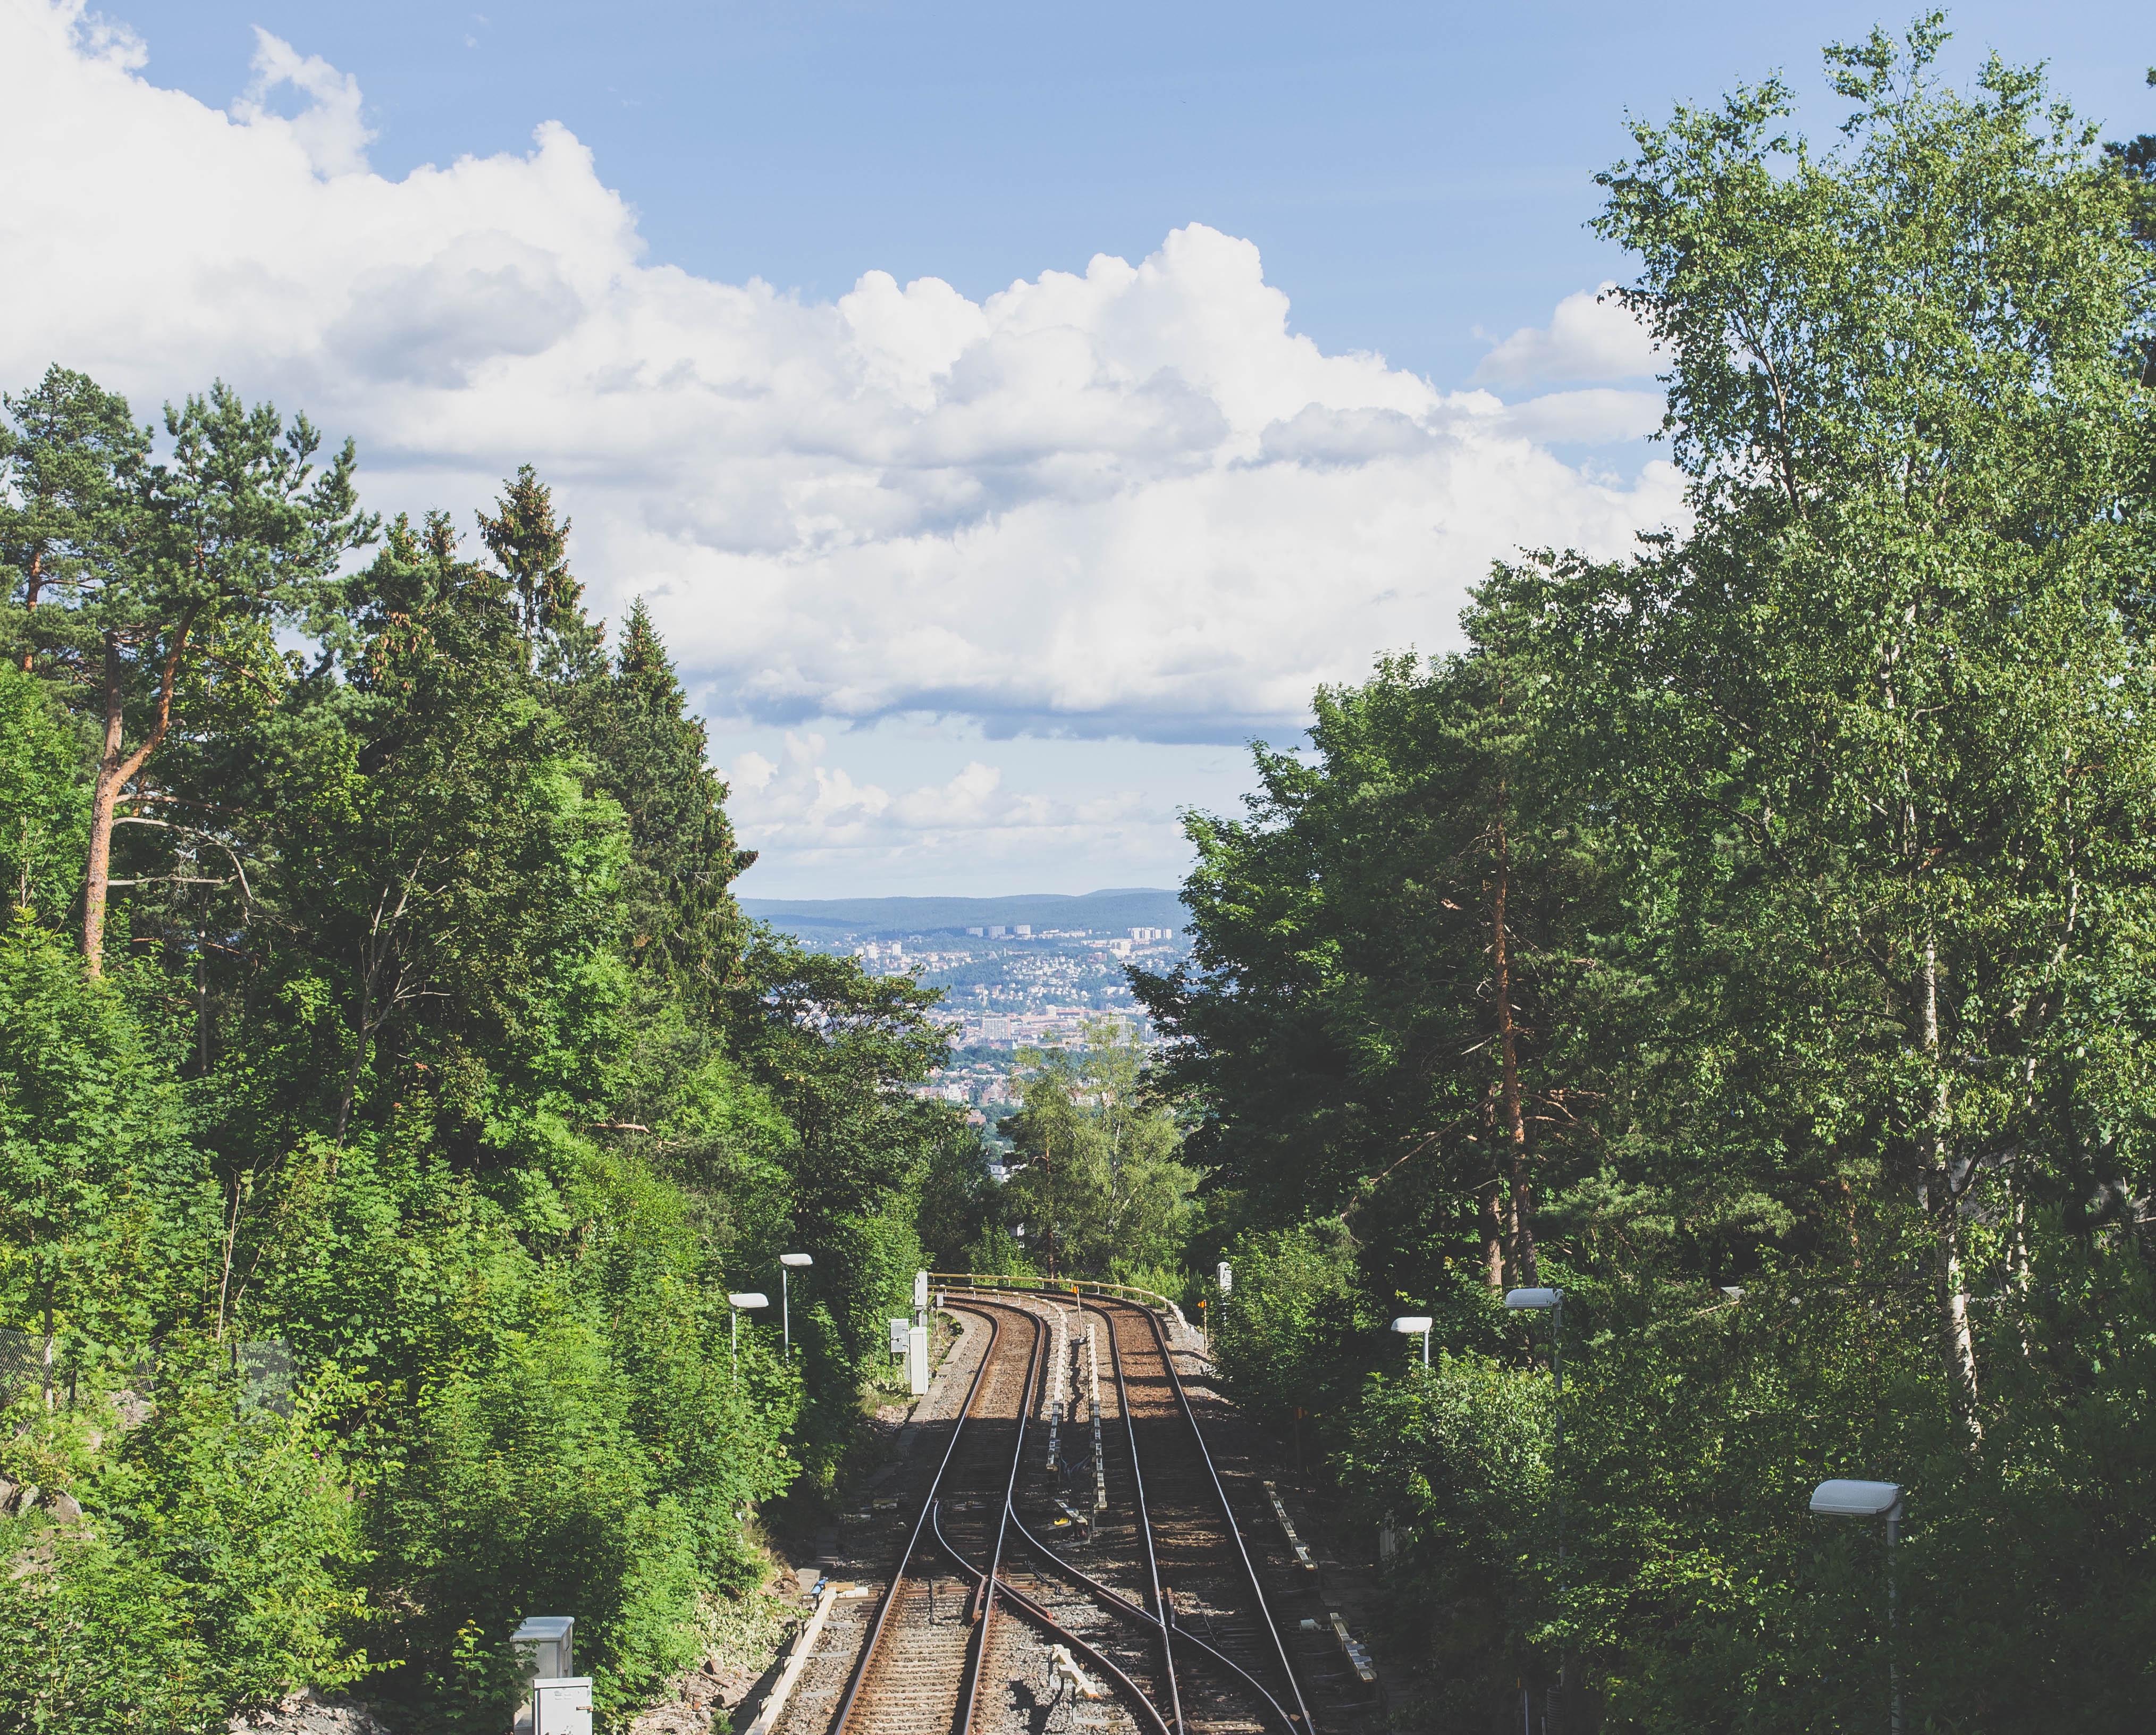
tree, mountain, transport, vehicle, rolling stock